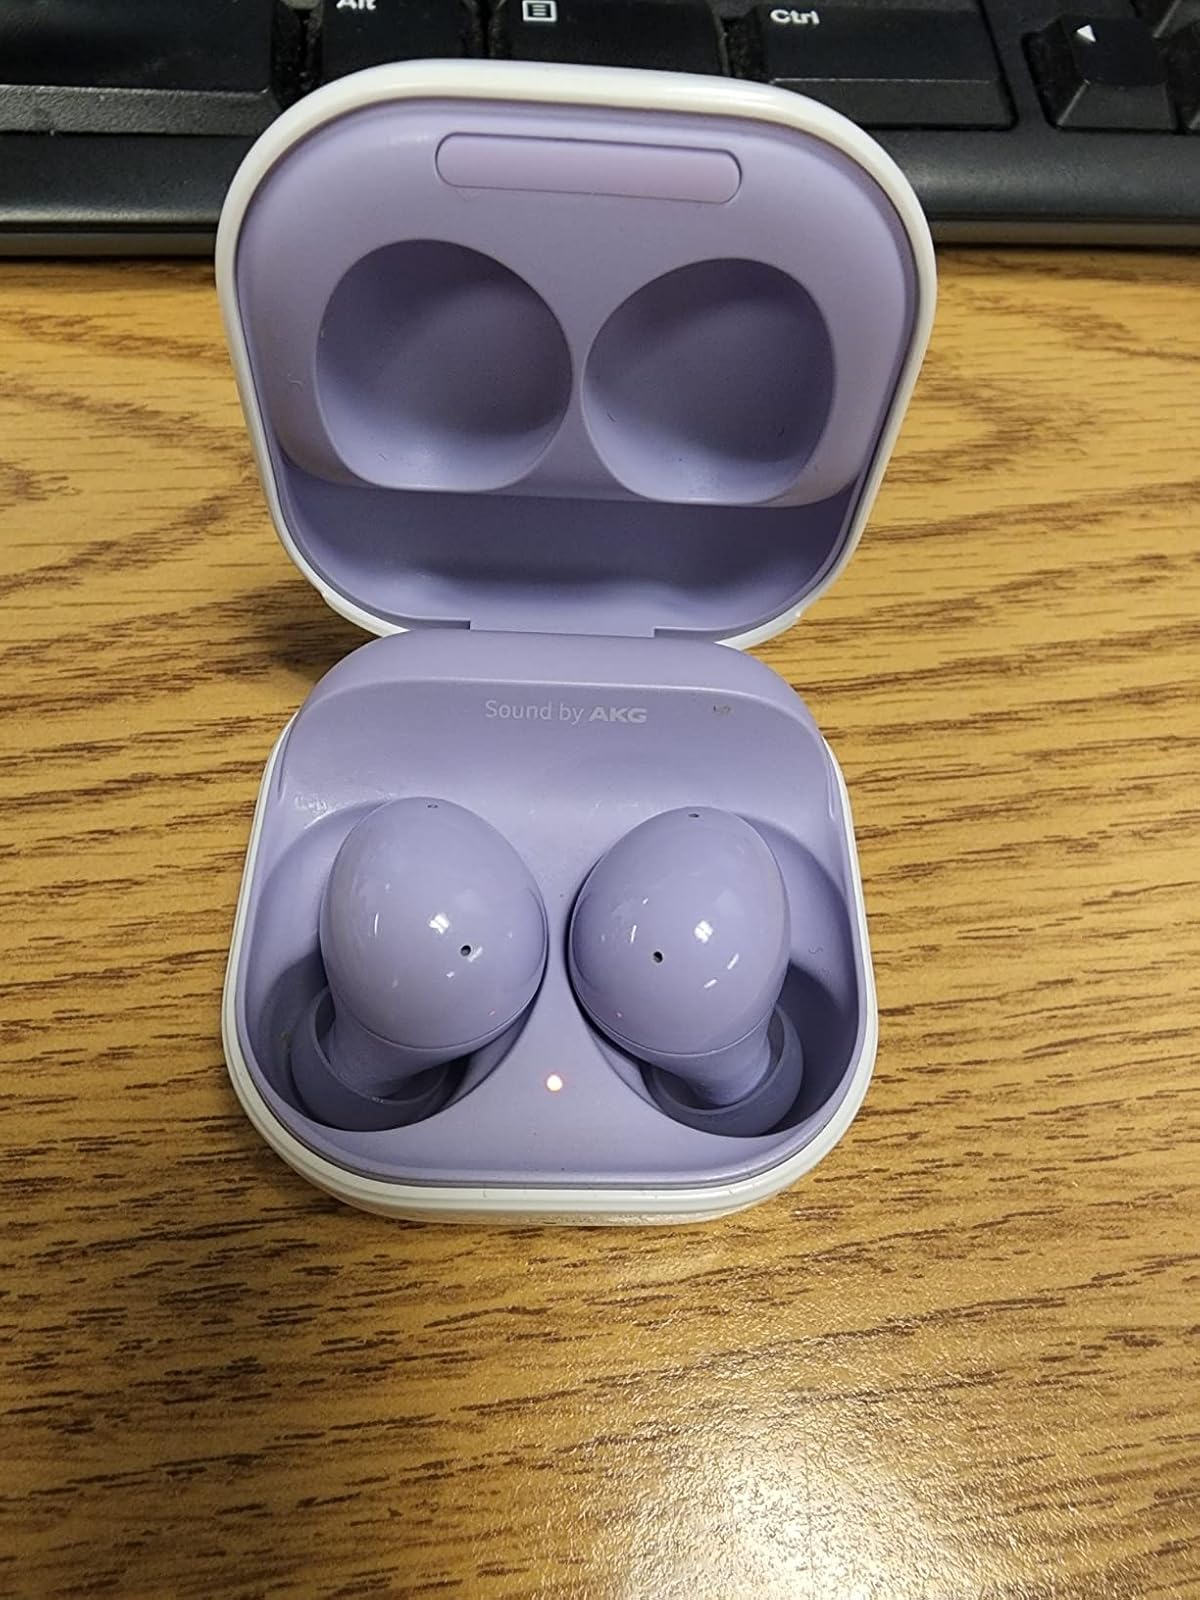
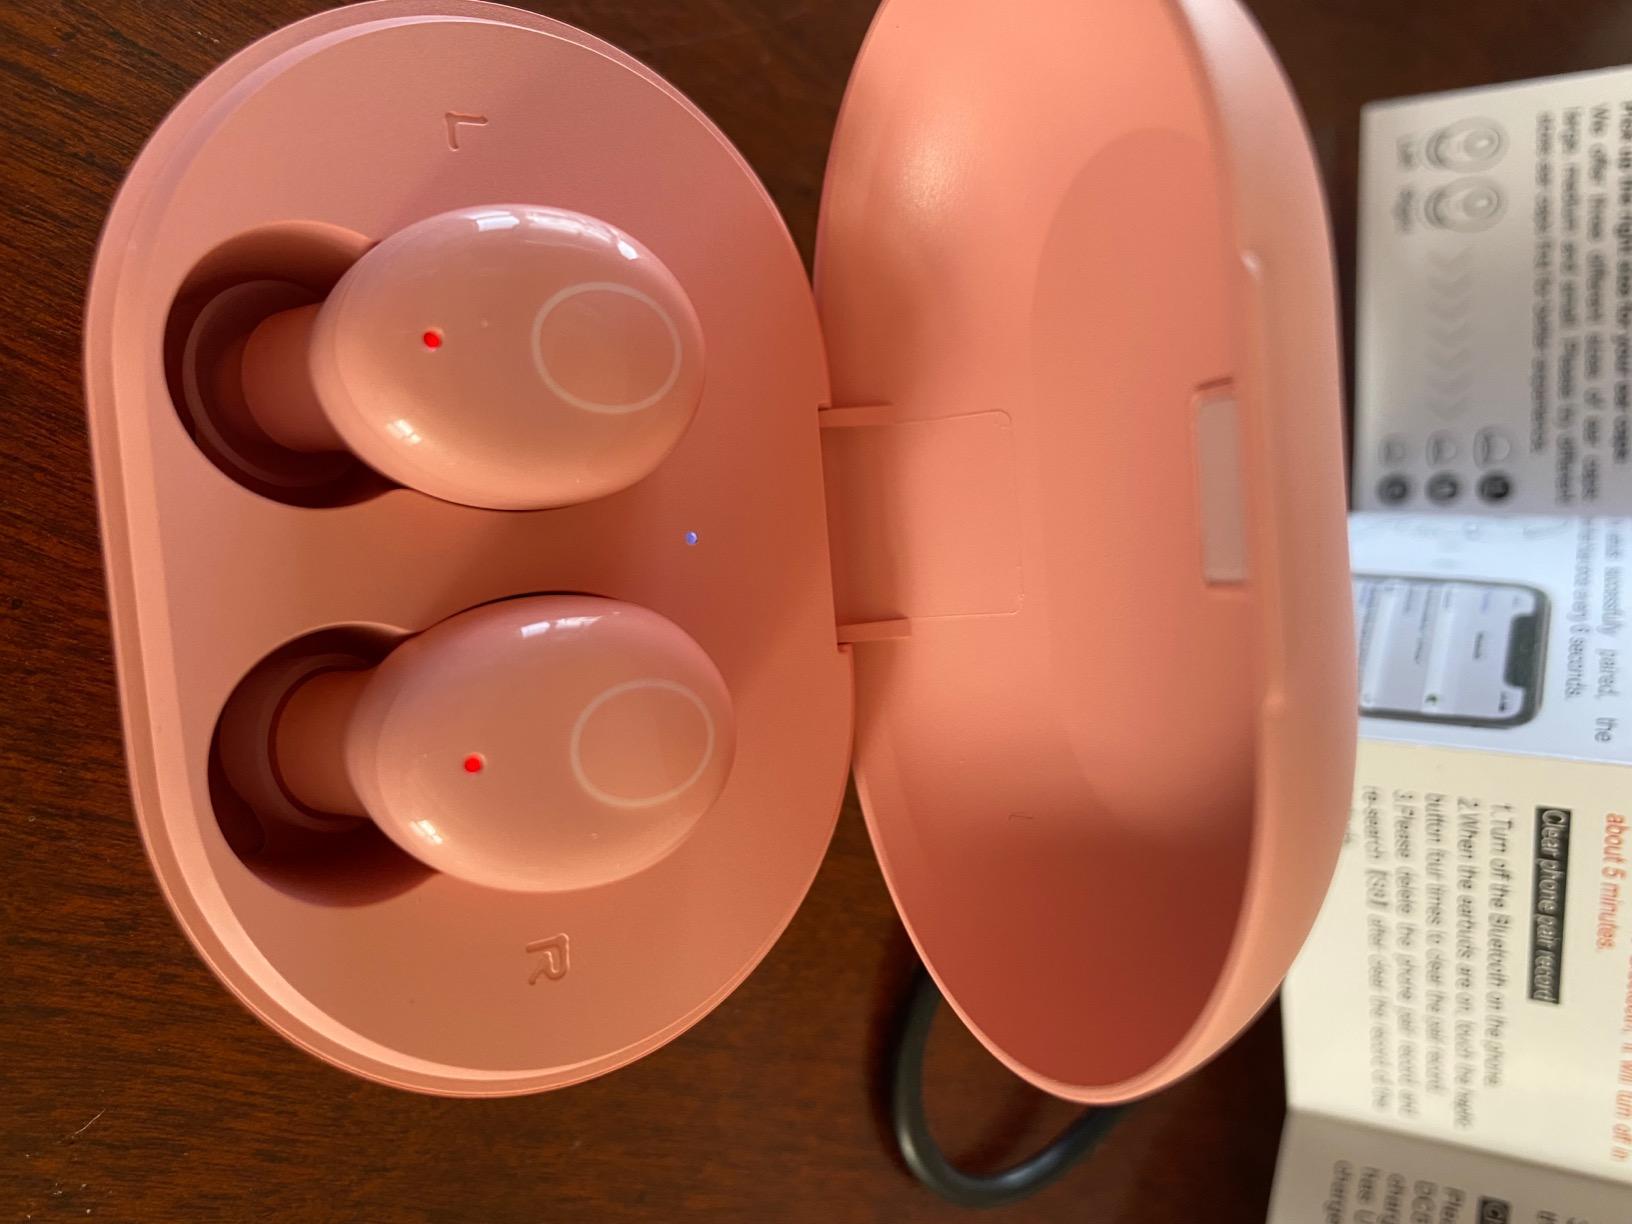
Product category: earbuds
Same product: no